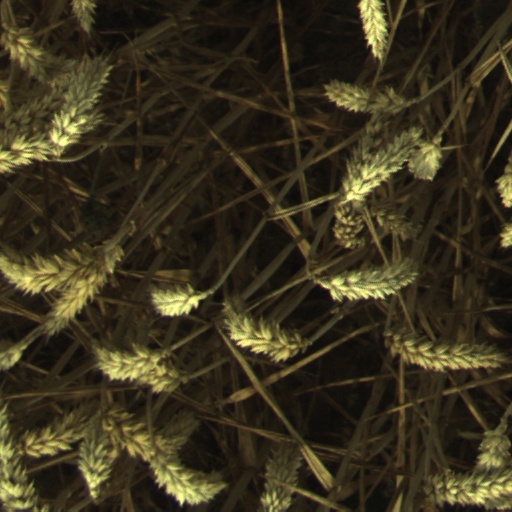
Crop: wheat